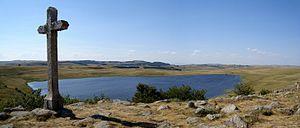
Le lac de Saint Andéol dans les monts d'Aubrac en Lozère (France).
Le lac de Saint-Andéol est un des nombreux lacs de l'Aubrac, situé sur la commune de Marchastel au nord-ouest du département français de la Lozère.
Rémi sans famille est une comédie dramatique française coécrite et réalisée par Antoine Blossier, sortie en 2018. Il s’agit de l’adaptation du roman français Sans famille d'Hector Malot. Le film a été connu Québec sous le nom de Les aventures de Rémi.